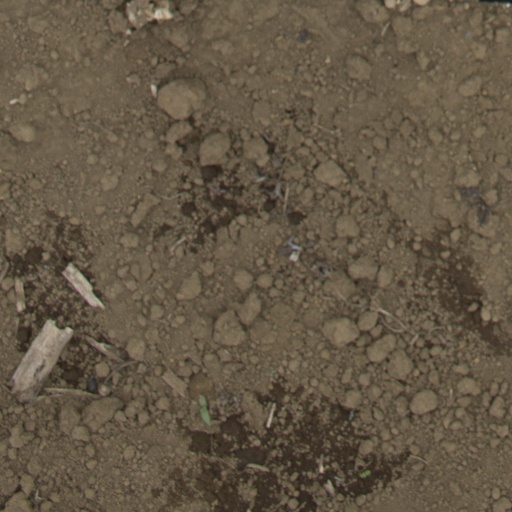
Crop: Jerusalem artichoke